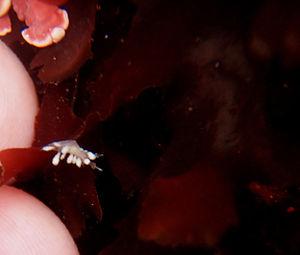
Doto est un genre de mollusques nudibranches de la famille des Dotidae. Il tient son nom de la Néréide du même nom.